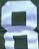
Number: 8